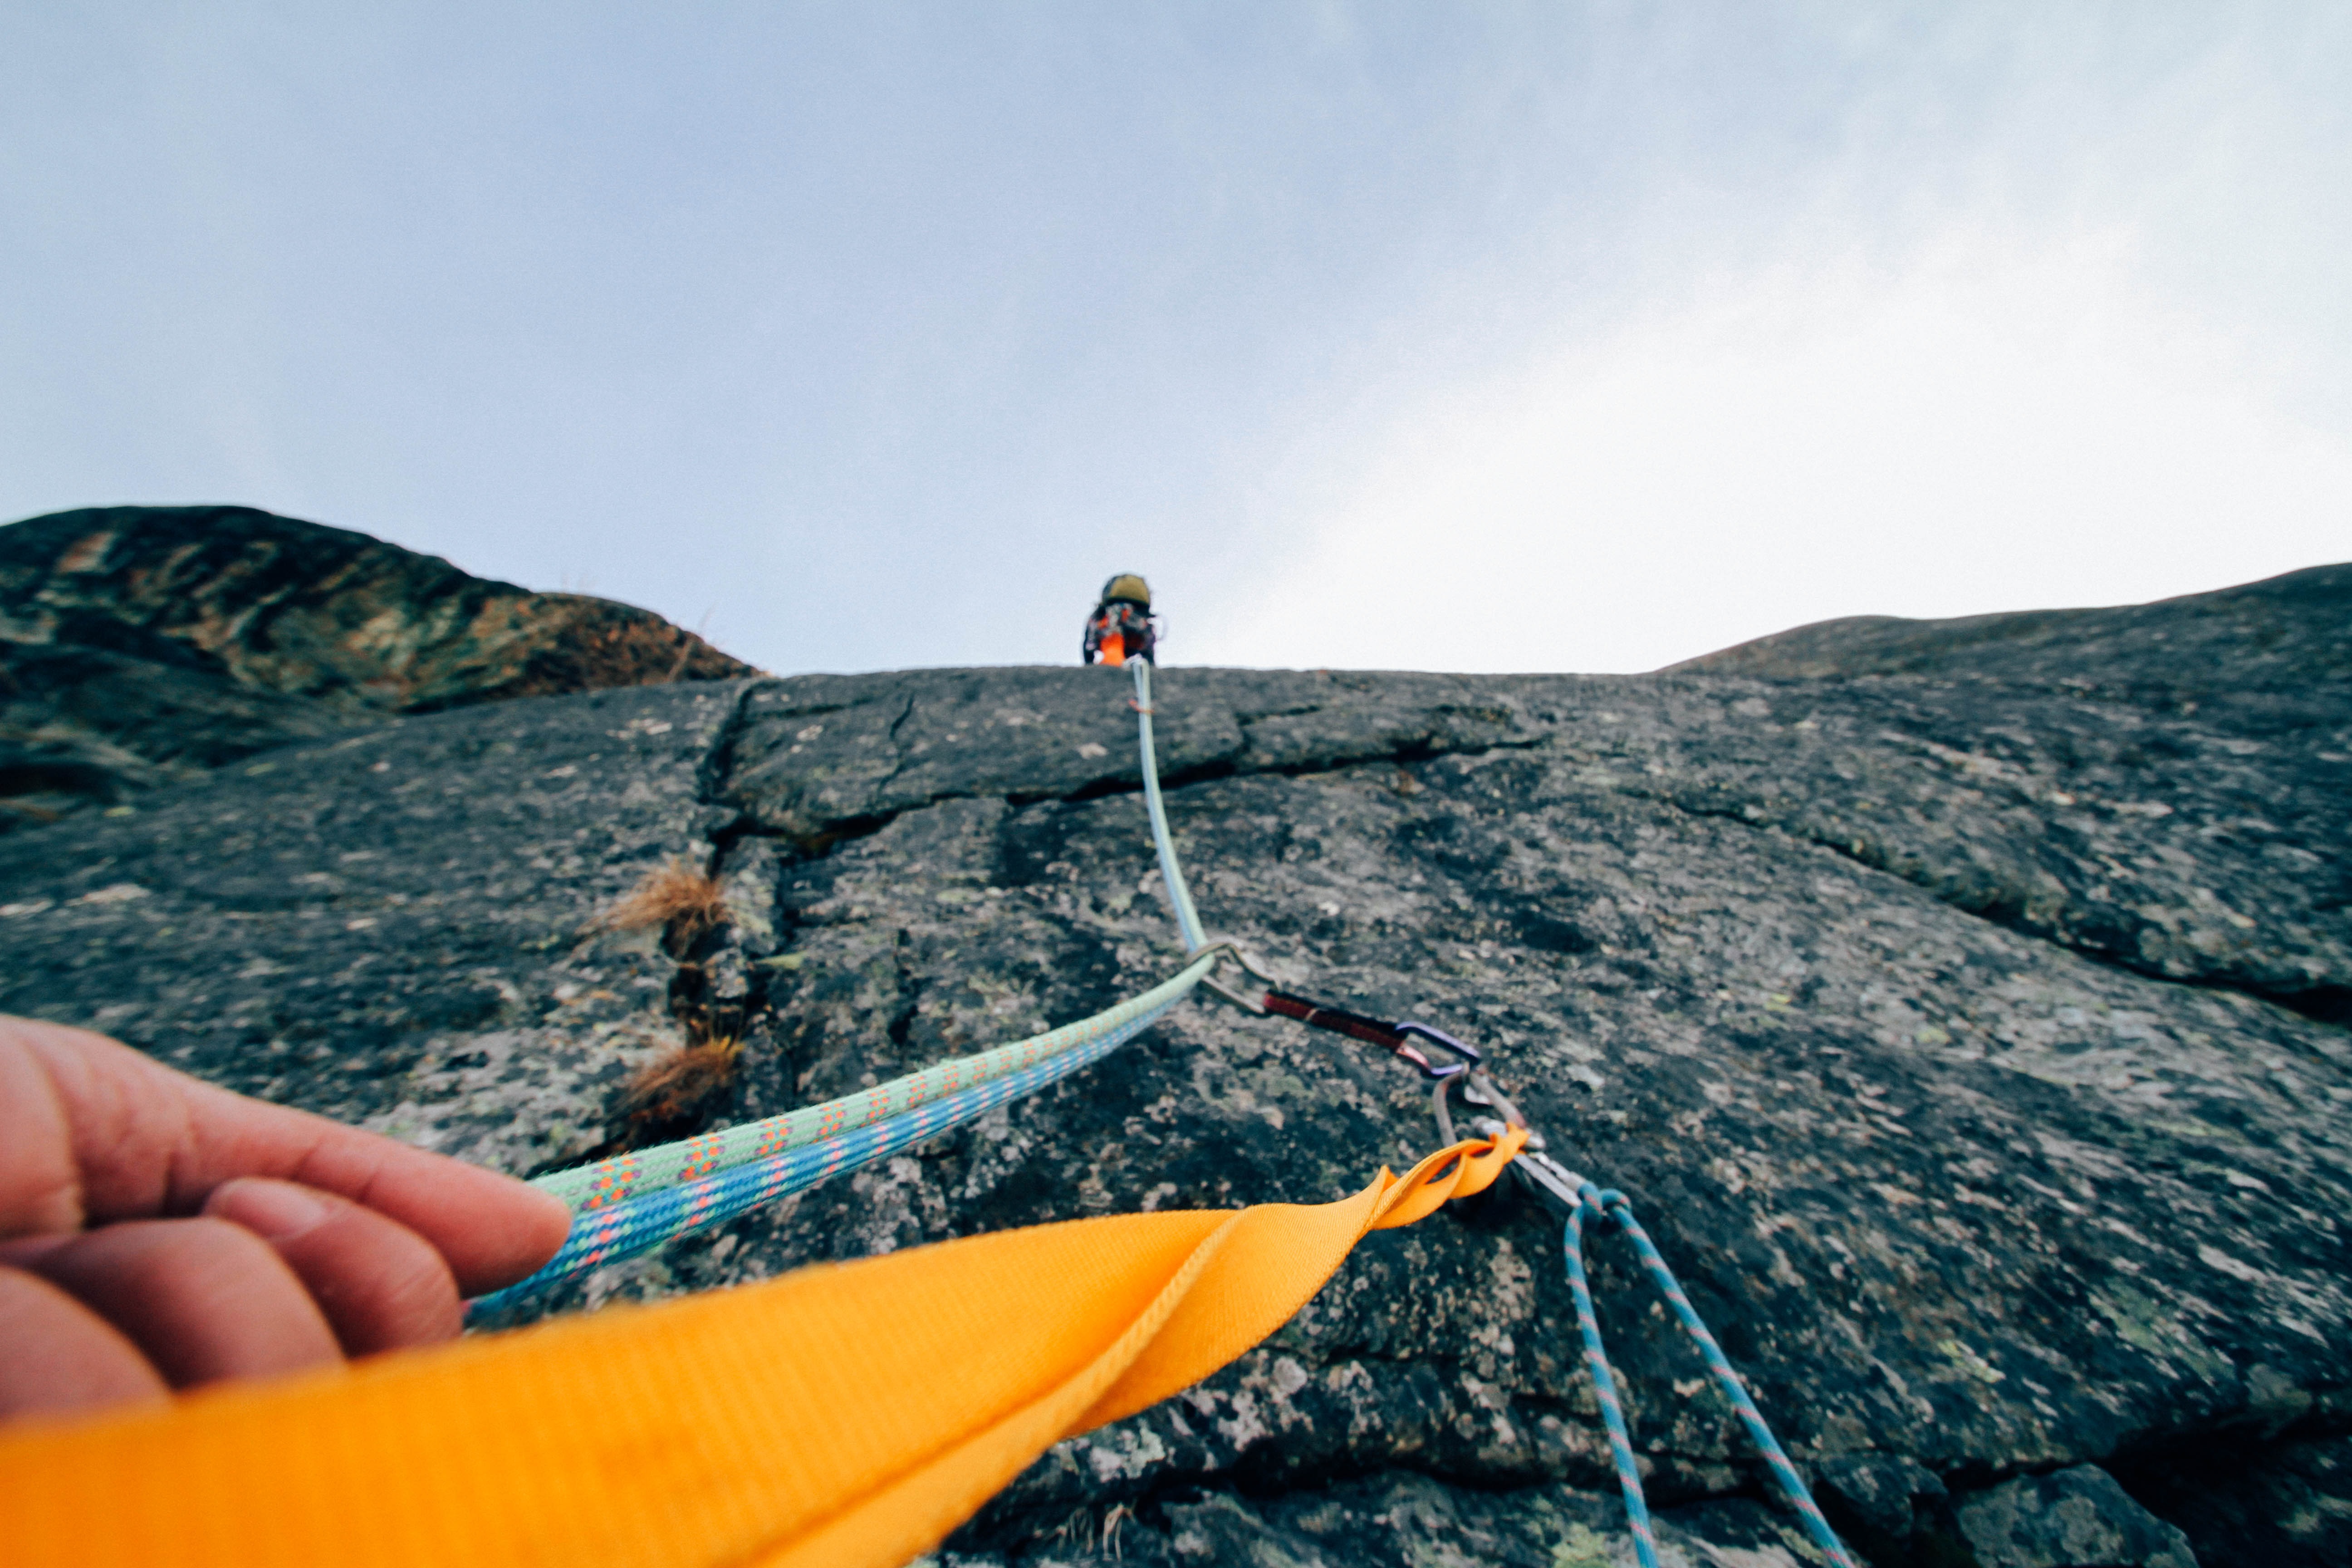
sea, coast, nature, mountain, adventure, cliff, climbing, extreme sport, terrain, mountaineering, sports, boating, team work, geological phenomenon